Mean Girls (2024 film)

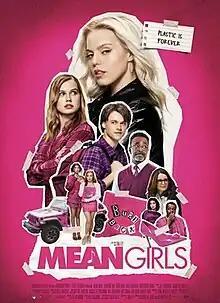
Theatrical release poster

Mean Girls is a 2024 American teen musical comedy film directed by Samantha Jayne and Arturo Perez Jr. from a screenplay written by Tina Fey. It is based on the stage musical of the same name, which in turn was based on the 2004 film (both also written by Fey), itself inspired by Rosalind Wiseman's 2002 book "Queen Bees and Wannabes". It stars Angourie Rice, Reneé Rapp, Aulii Cravalho, and Christopher Briney. Fey and Tim Meadows reprise their roles from the original film.